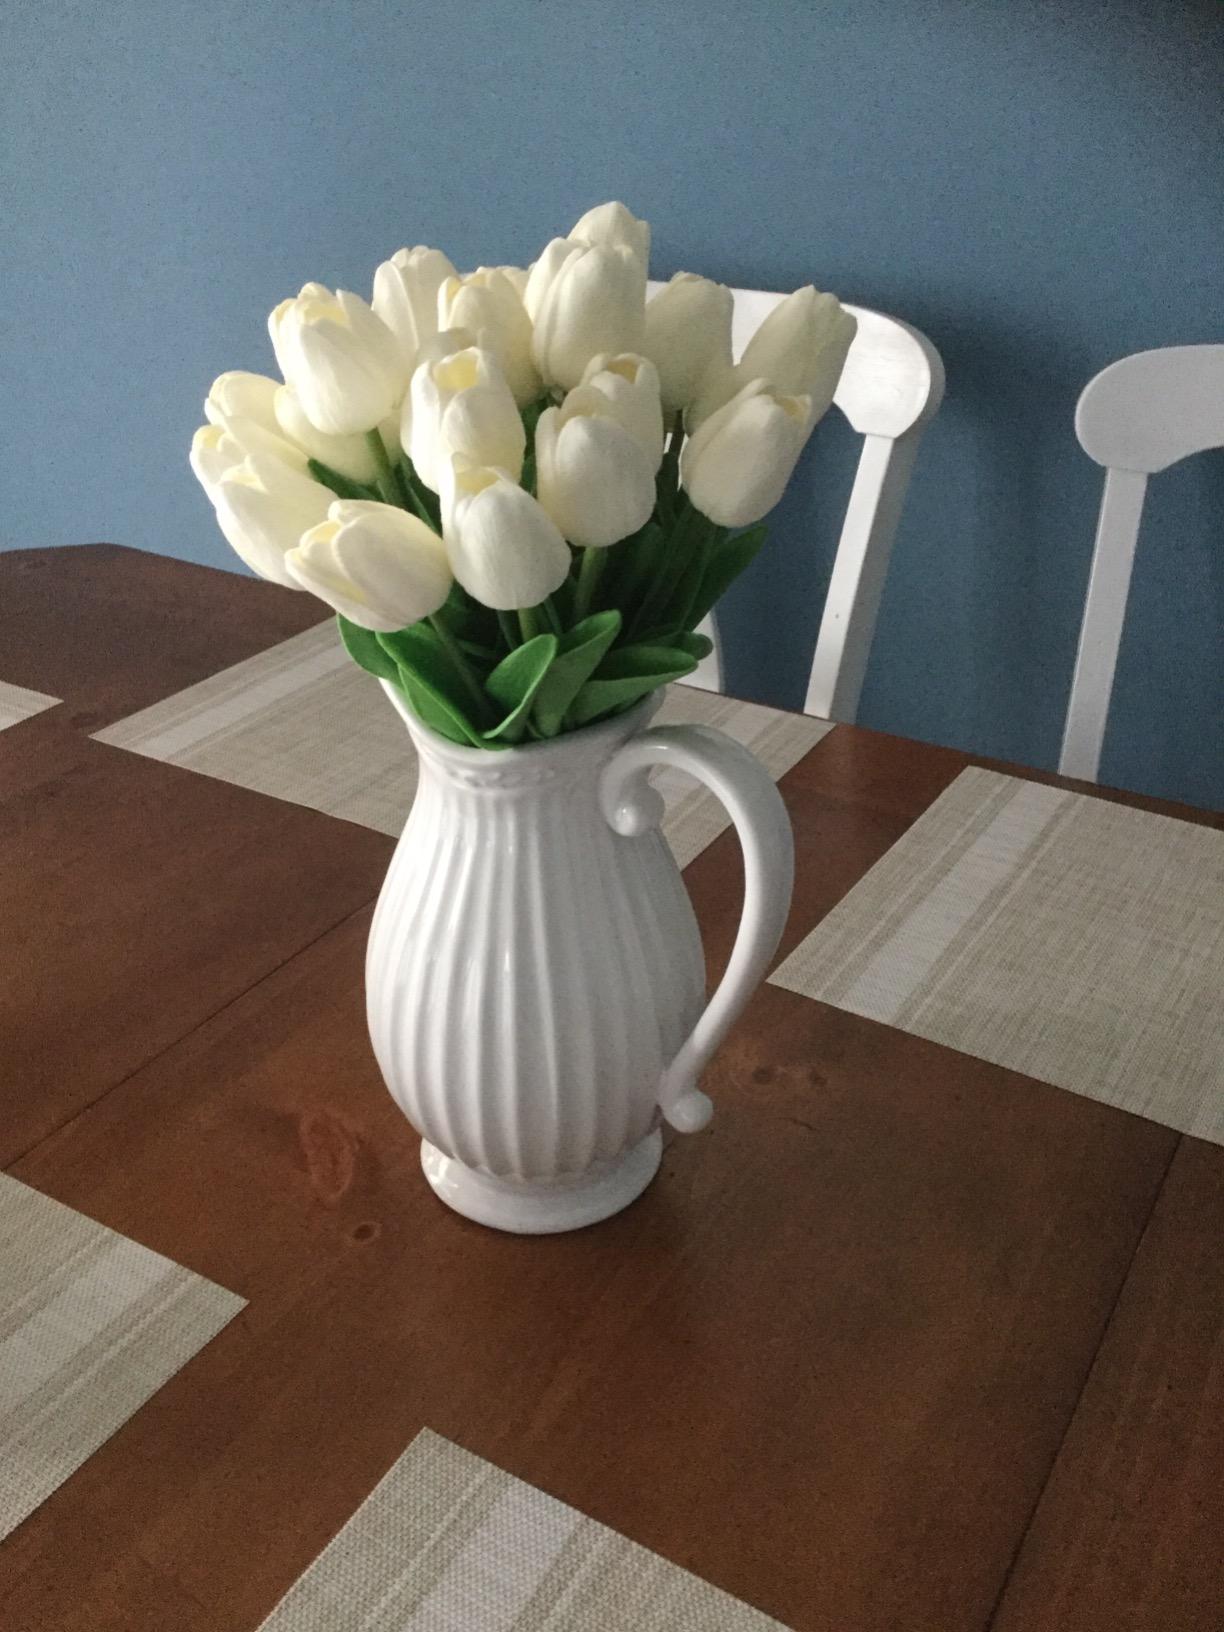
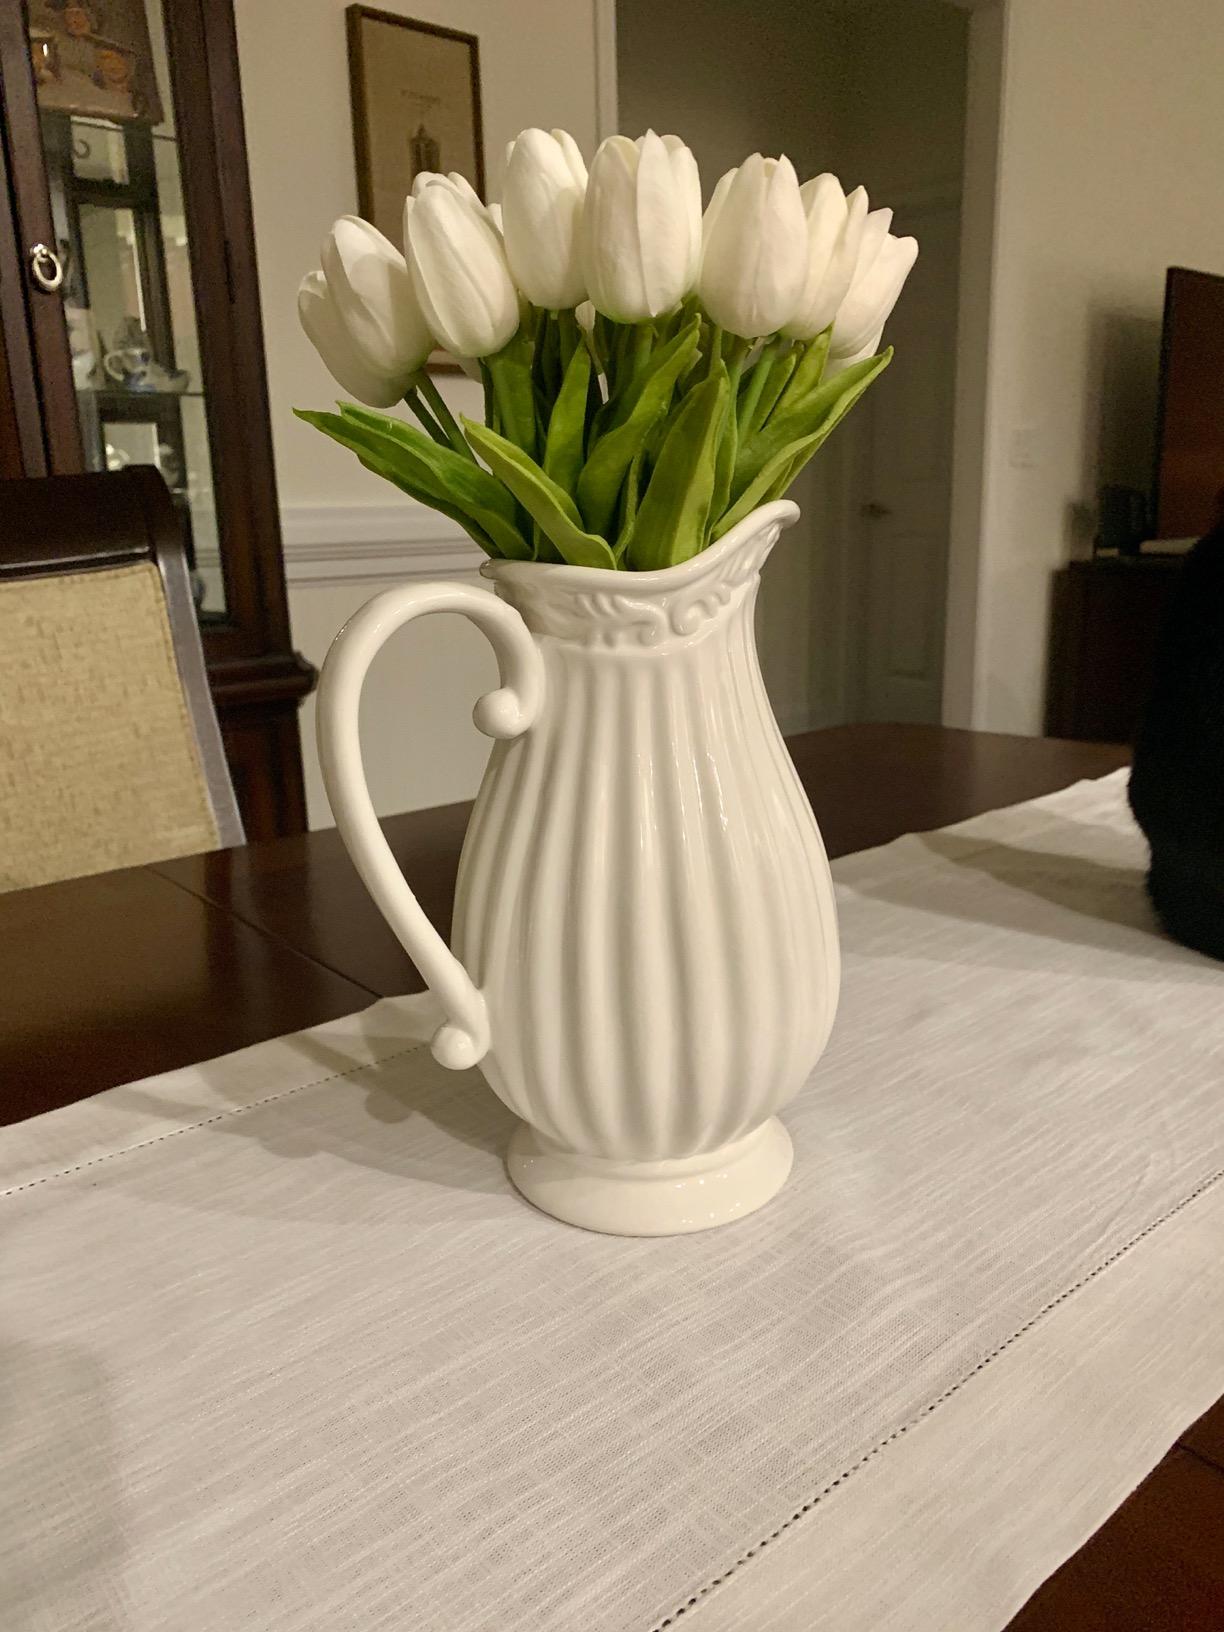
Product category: vase
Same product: yes